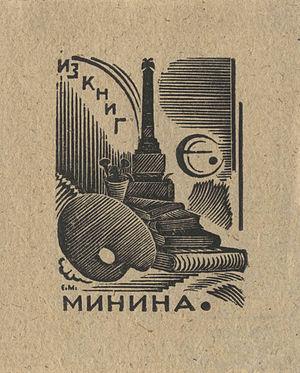
Efim Minine est un peintre et graphiste russe, puis biélorusse, puis soviétique.